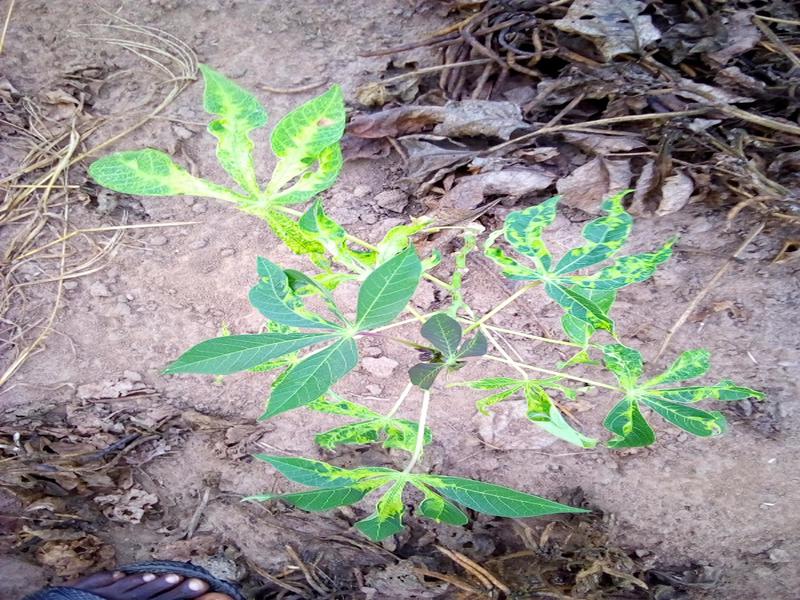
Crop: cassava
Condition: mosaic_disease